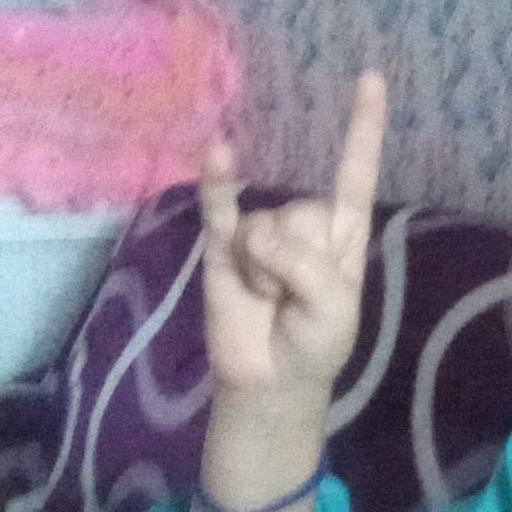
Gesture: rock